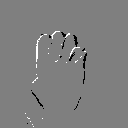
ASL letter: e